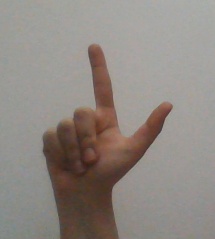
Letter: laam